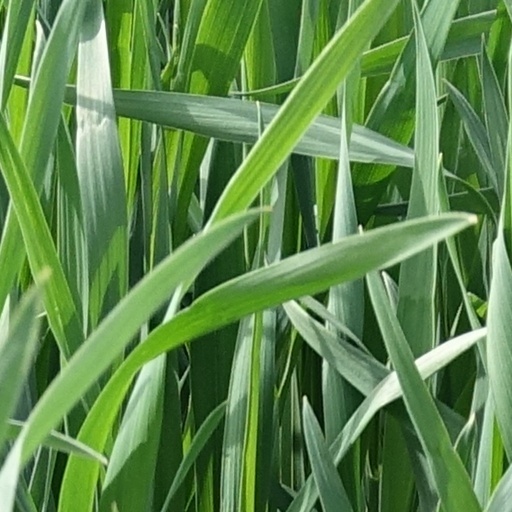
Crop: wheat